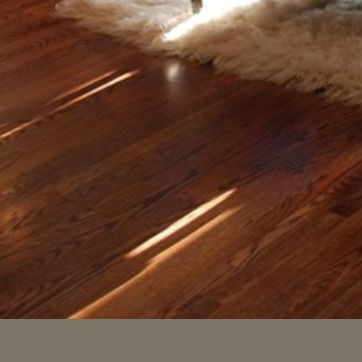
Material: wood